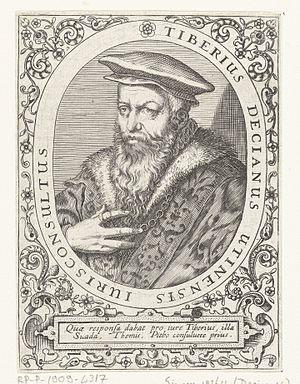
Tiberio Deciani est un juriste et pénéliste italien de la Renaissance, né à Udine le 3 août 1509 et mort à Padoue le 7 février 1582.